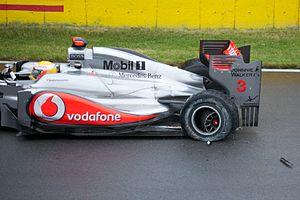
Le Grand Prix automobile du Canada 2011, disputé le 12 juin 2011 sur le circuit Gilles-Villeneuve, à Montréal, est la 846ᵉ épreuve du championnat du monde de Formule 1 courue depuis 1950, la septième manche du championnat 2011 et la quarante-et-unième édition de l'épreuve comptant pour le championnat du monde.